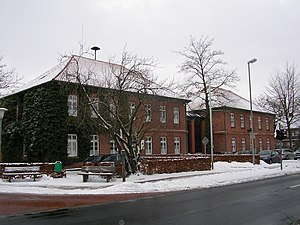
Friedeburg
Rådhuset i Friedeburg
Friedeburg er en kommune i Landkreis Wittmund i den nordvestlige del af den tyske delstat Niedersachsen. Kommunen ligger ved østranden af den østfrisiske-oldenburgske gestryg.